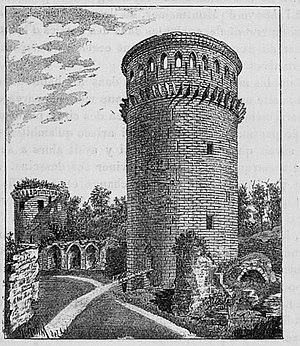
Gravure de Hotin, Auguste-Emmanuel (1850-1910) in Les arts de l'ameublement. Les styles par Henry Havard, C. Delagrave (Paris) 1891-1897
Auguste-Emmanuel Hotin, né le 24 décembre 1850 à Dieppe et mort le 16 juin 1910 à Paris, est un peintre, dessinateur et graveur français.
Le château de Coucy est un château fort, construit à partir du XIIIᵉ siècle, dont les vestiges se dressent sur la commune de Coucy-le-Château-Auffrique dans le département de l'Aisne en région Hauts-de-France.